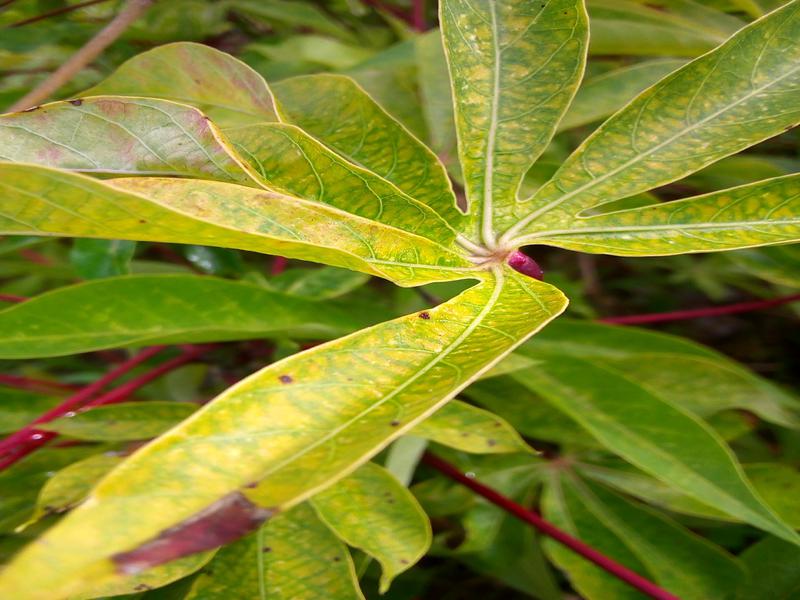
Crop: cassava
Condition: green_mottle